Karl August Lossen

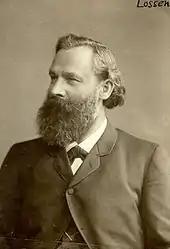
Karl August Lossen

Karl August Lossen (born Kreuznach (Rhineland), 5 January 1841; died Berlin, 24 February 1893) was a German petrologist and geologist.